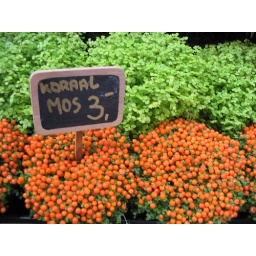
flower market in AMS